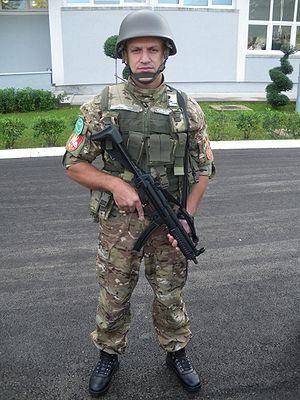
Les forces armées monténégrines consistent en une armée de terre, une marine et une armée de l'air. La conscription fut abolie en 2006 et l'armée est désormais entièrement professionnelle, comptabilisant 2 368 actifs dans ses rangs en 2020. La majorité de son équipement est héritée de la Communauté d'États de Serbie-et-Monténégro.